Legend of the Blademasters

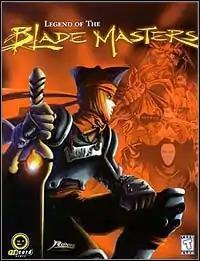

Legend of the Blademasters is a cancelled role-playing video game from Ripcord Games.